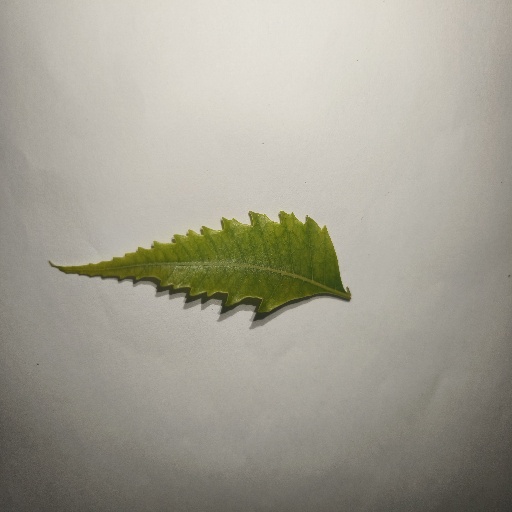
Species: Neem
Leaf condition: Yellow Leaf